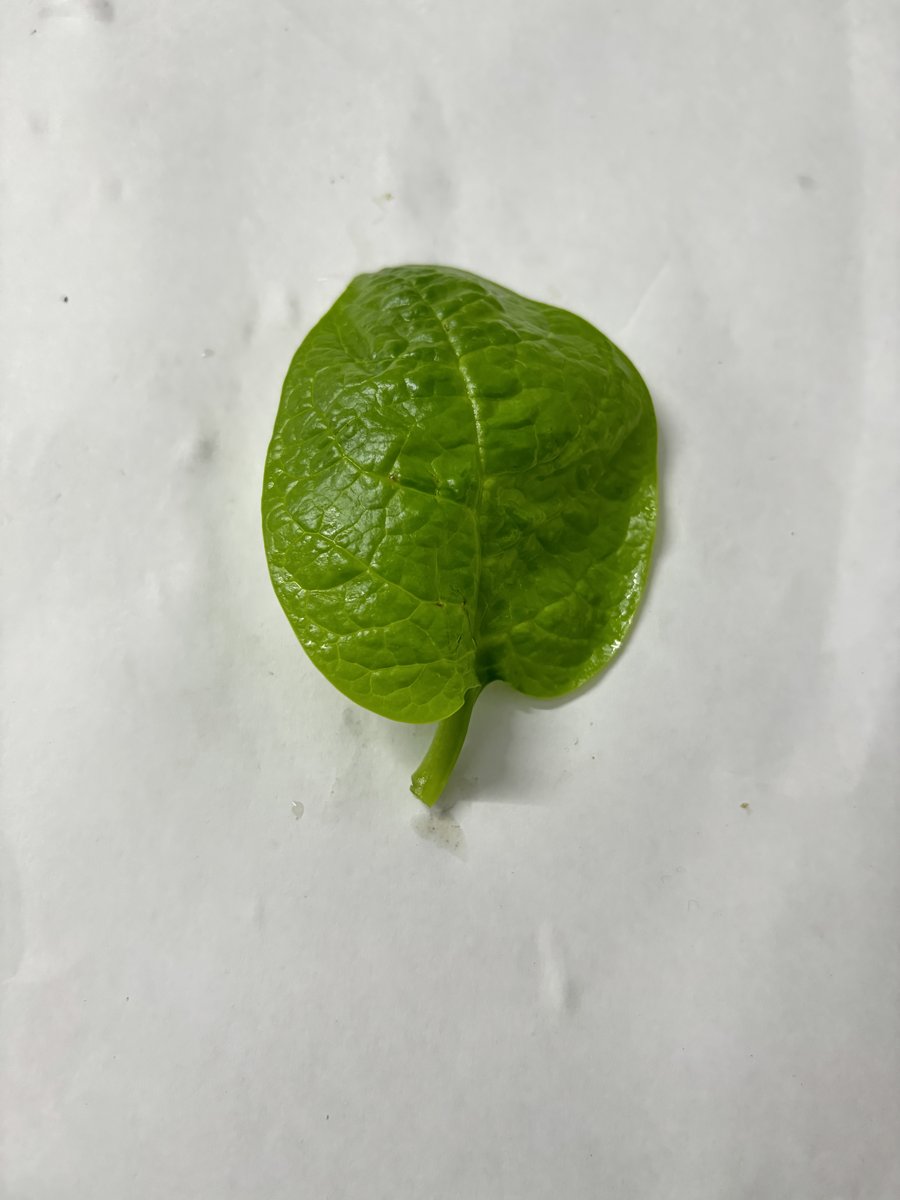
Label: Healthy-Leaf